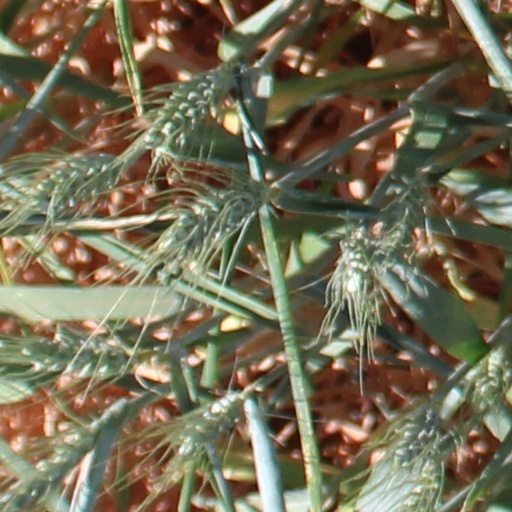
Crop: wheat